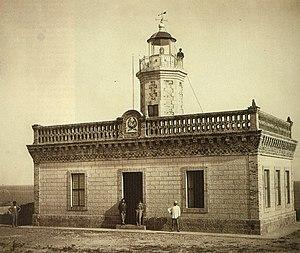
Liste des phares de Porto Rico : L'île est la plus à l'est des Grandes Antilles. Ancienne colonie espagnole elle fait désormais partie du Commonwealth autonome des États-Unis depuis 1898.
Le phare de Guánica était un phare actif situé dans la ville de Guánica à Porto Rico. Il était géré par l'United States Coast Guard. Il est désactivé depuis 1950